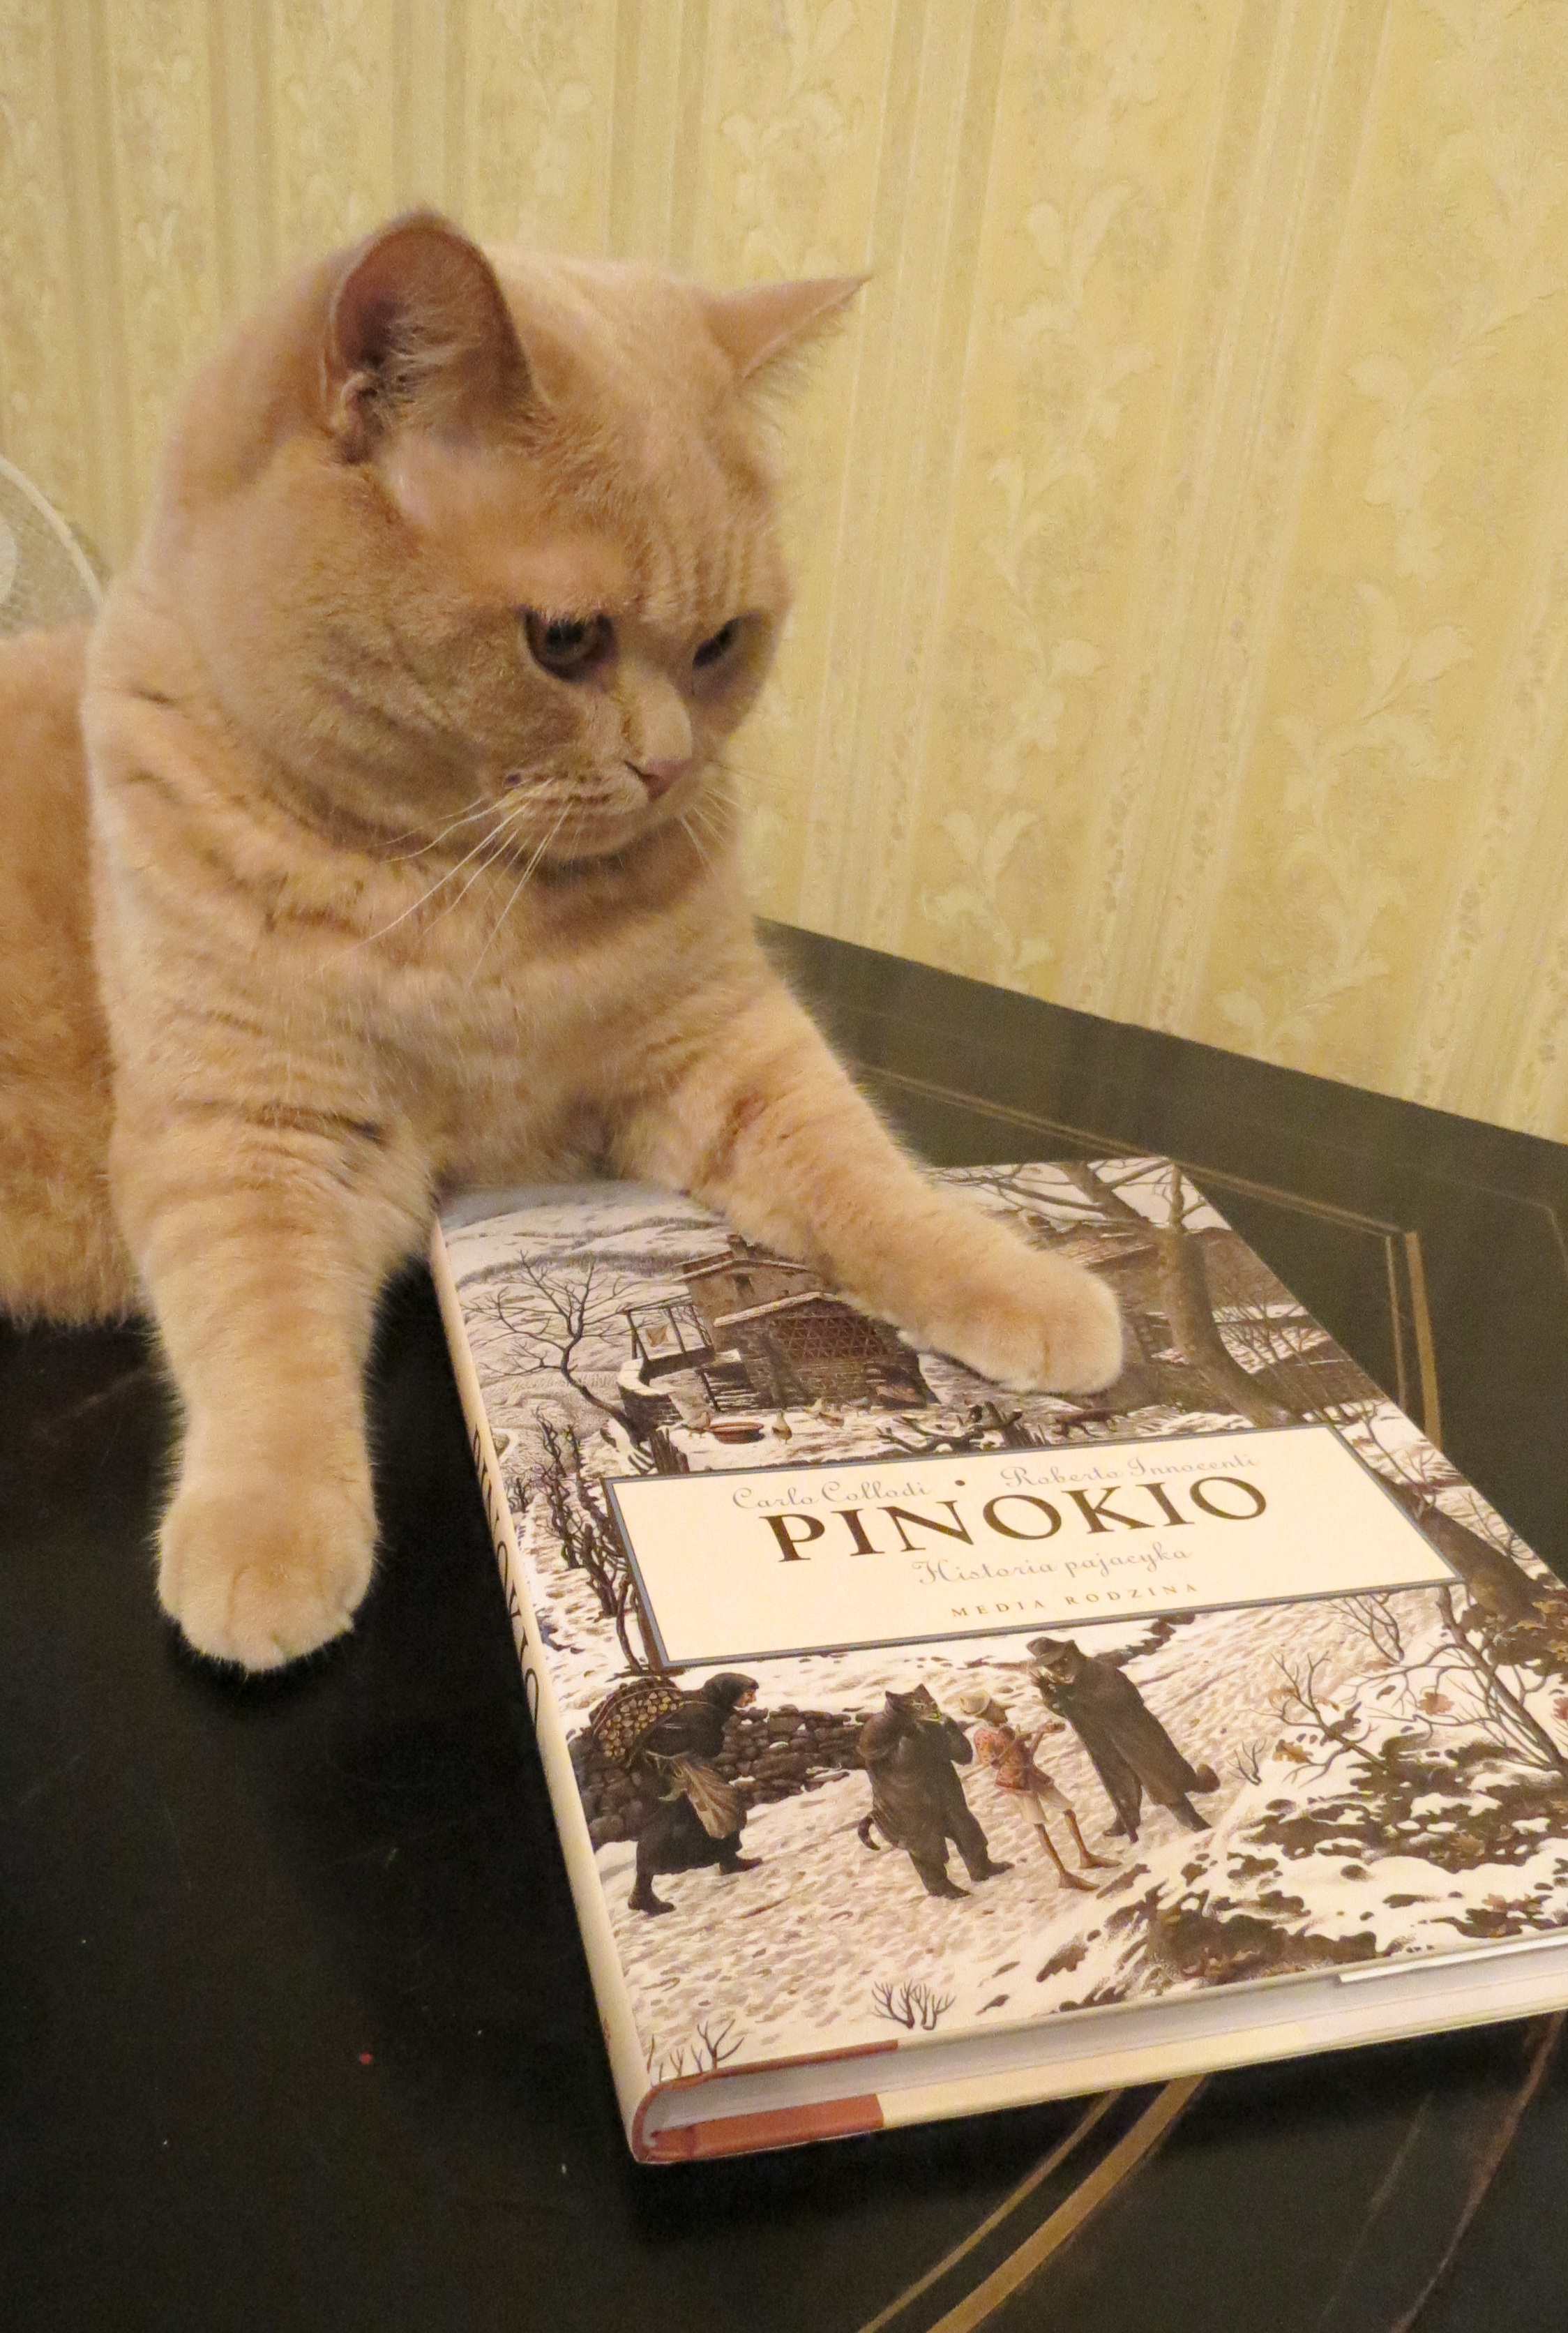
kitten, cat, mammal, pets, vertebrate, funny, small to medium sized cats, cat like mammal